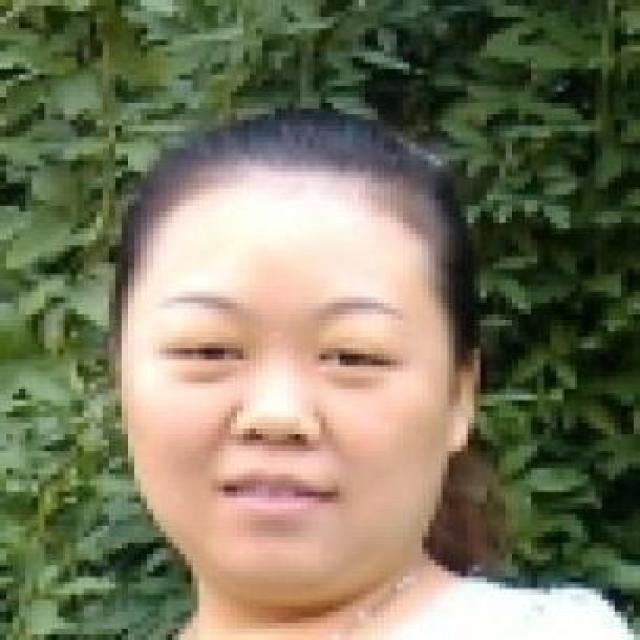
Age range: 21-44